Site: brandenburg
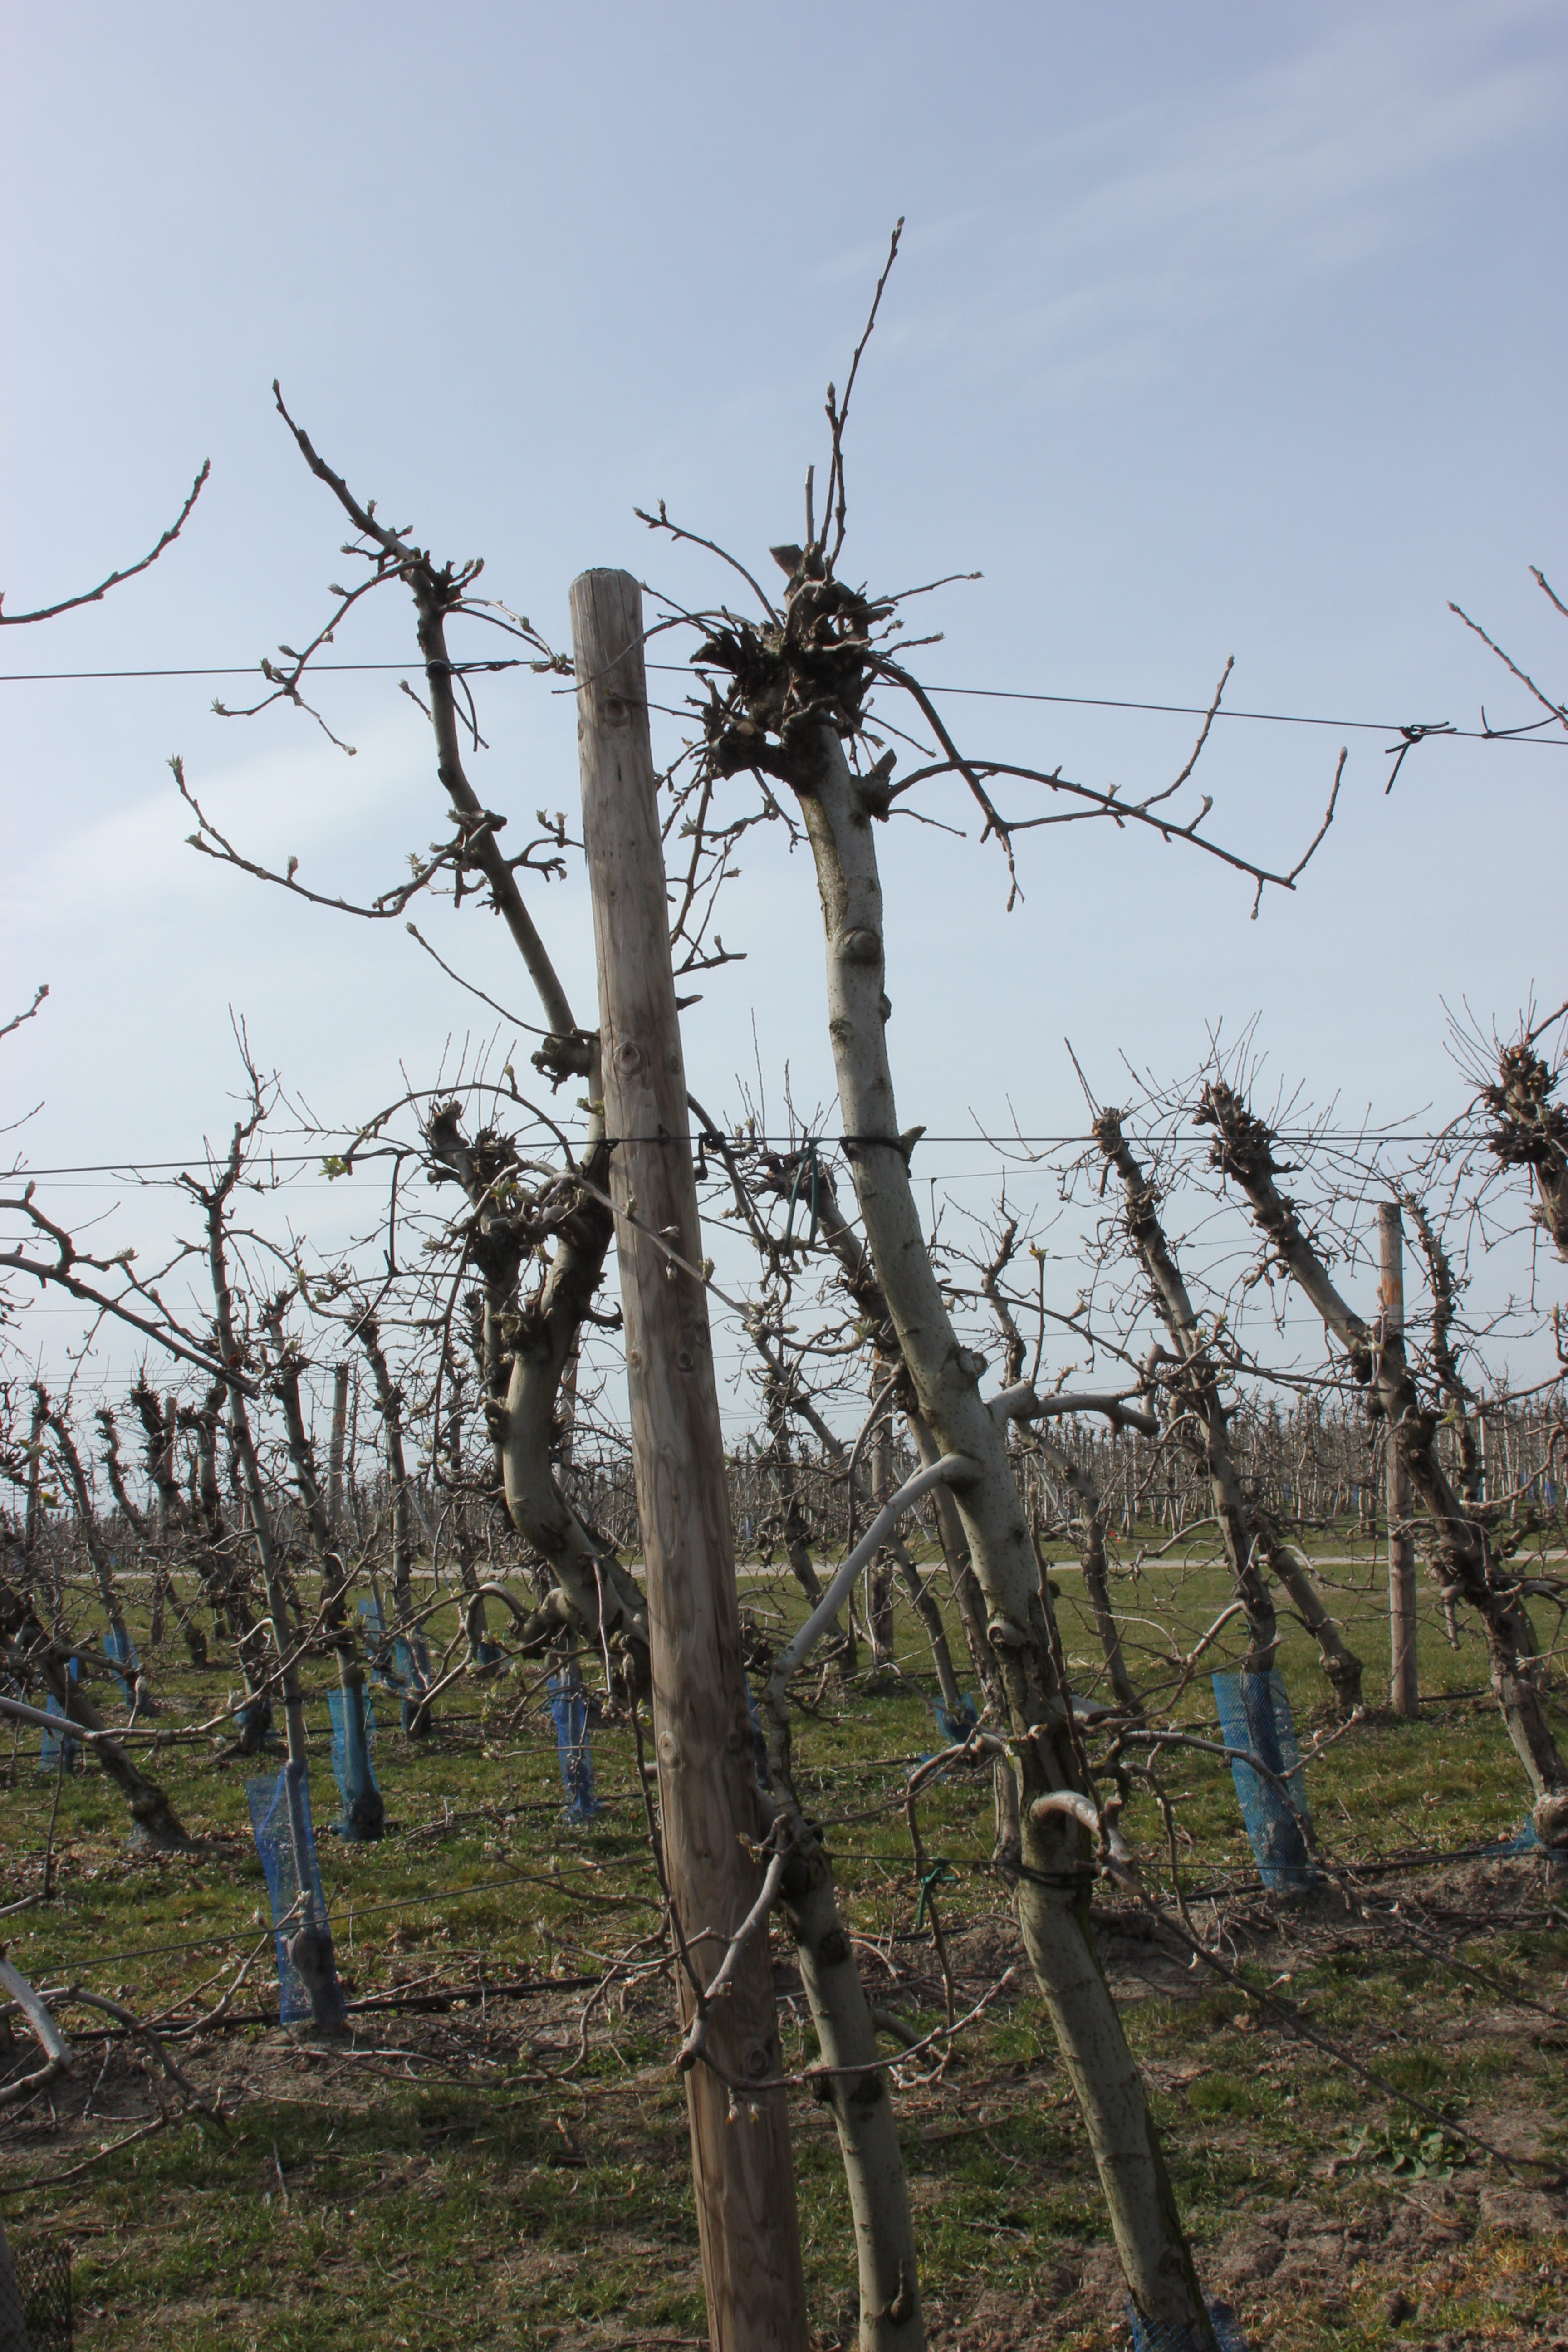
Growth stage (BBCH 54): Inflorescence emergence